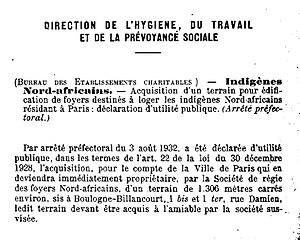
Article du recueil des actes administratifs de la Préfecture du département de la Seine portant sur l'achat d'un terrain par le Service des affaires indigènes nord-africaines pour la construction d'un foye
D'aucuns considèrent que l'on ne peut parler d'immigration en France, et donc en faire l'histoire, qu'à partir de la fin du XIXᵉ siècle ou du début du XXᵉ siècle : en effet, la notion d'étranger n'a commencé à être assimilée à une différence de nationalité que progressivement au cours du XIXᵉ siècle ; avant, du fait de la faiblesse des moyens de transport, pour être un étranger il suffisait de venir d'une ville ou village jugé éloigné, c'est-à-dire parfois à quelques dizaines de kilomètres. D'autant que, même si le territoire correspondant à l'actuelle France a toujours accueilli de nombreuses migrations, notamment celtiques et germaniques, il n'y eut pas de mouvement migratoire significatif entre 650 et 1850 en France, à l'exception de quelques peuplements bretons en Armorique et anglo-scandinave en Normandie.